List of roller coaster elements

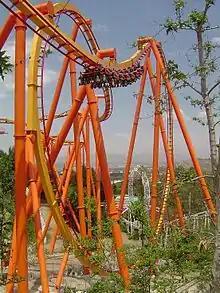
A pretzel loop on Tatsu

A pretzel knot is an element similar to the batwing, except the entrance and exit of the inversion is formed differently. In a pretzel knot, the twisted formation of the element's entrance and exit resembles a pretzel shape as opposed to a batwing's heart shape. The defunct Moonsault Scramble at Fuji-Q Highland was the first coaster to feature this element. The second was Banshee at Kings Island.